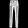
Label: Trouser